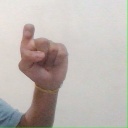
अक्षर: इ